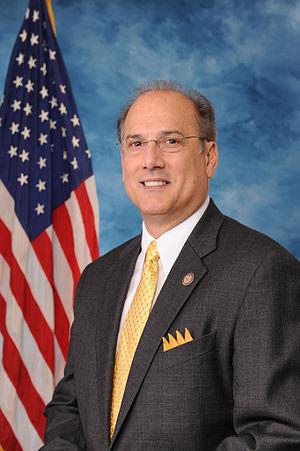
Thomas Anthony Marino dit Tom Marino, né le 13 août 1952 à Williamsport, est un homme politique américain, élu républicain de Pennsylvanie à la Chambre des représentants des États-Unis de 2011 à 2019.